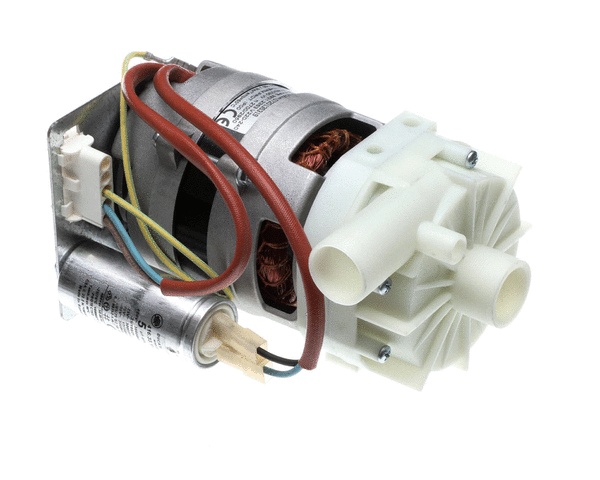
0CK418
ELX 0CK418 PART # HAS CHANGED - USE 0CBAN1
Brand: ELECTROLUX PROFESSIONAL PARTS
Category: Home & Garden > Household Appliance Accessories > Laundry Appliance Accessories > Garment Steamer Accessories